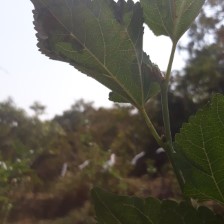
Variety: ChiangMai60